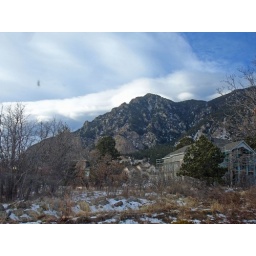
2006-12-26-01 The mountain in back of house